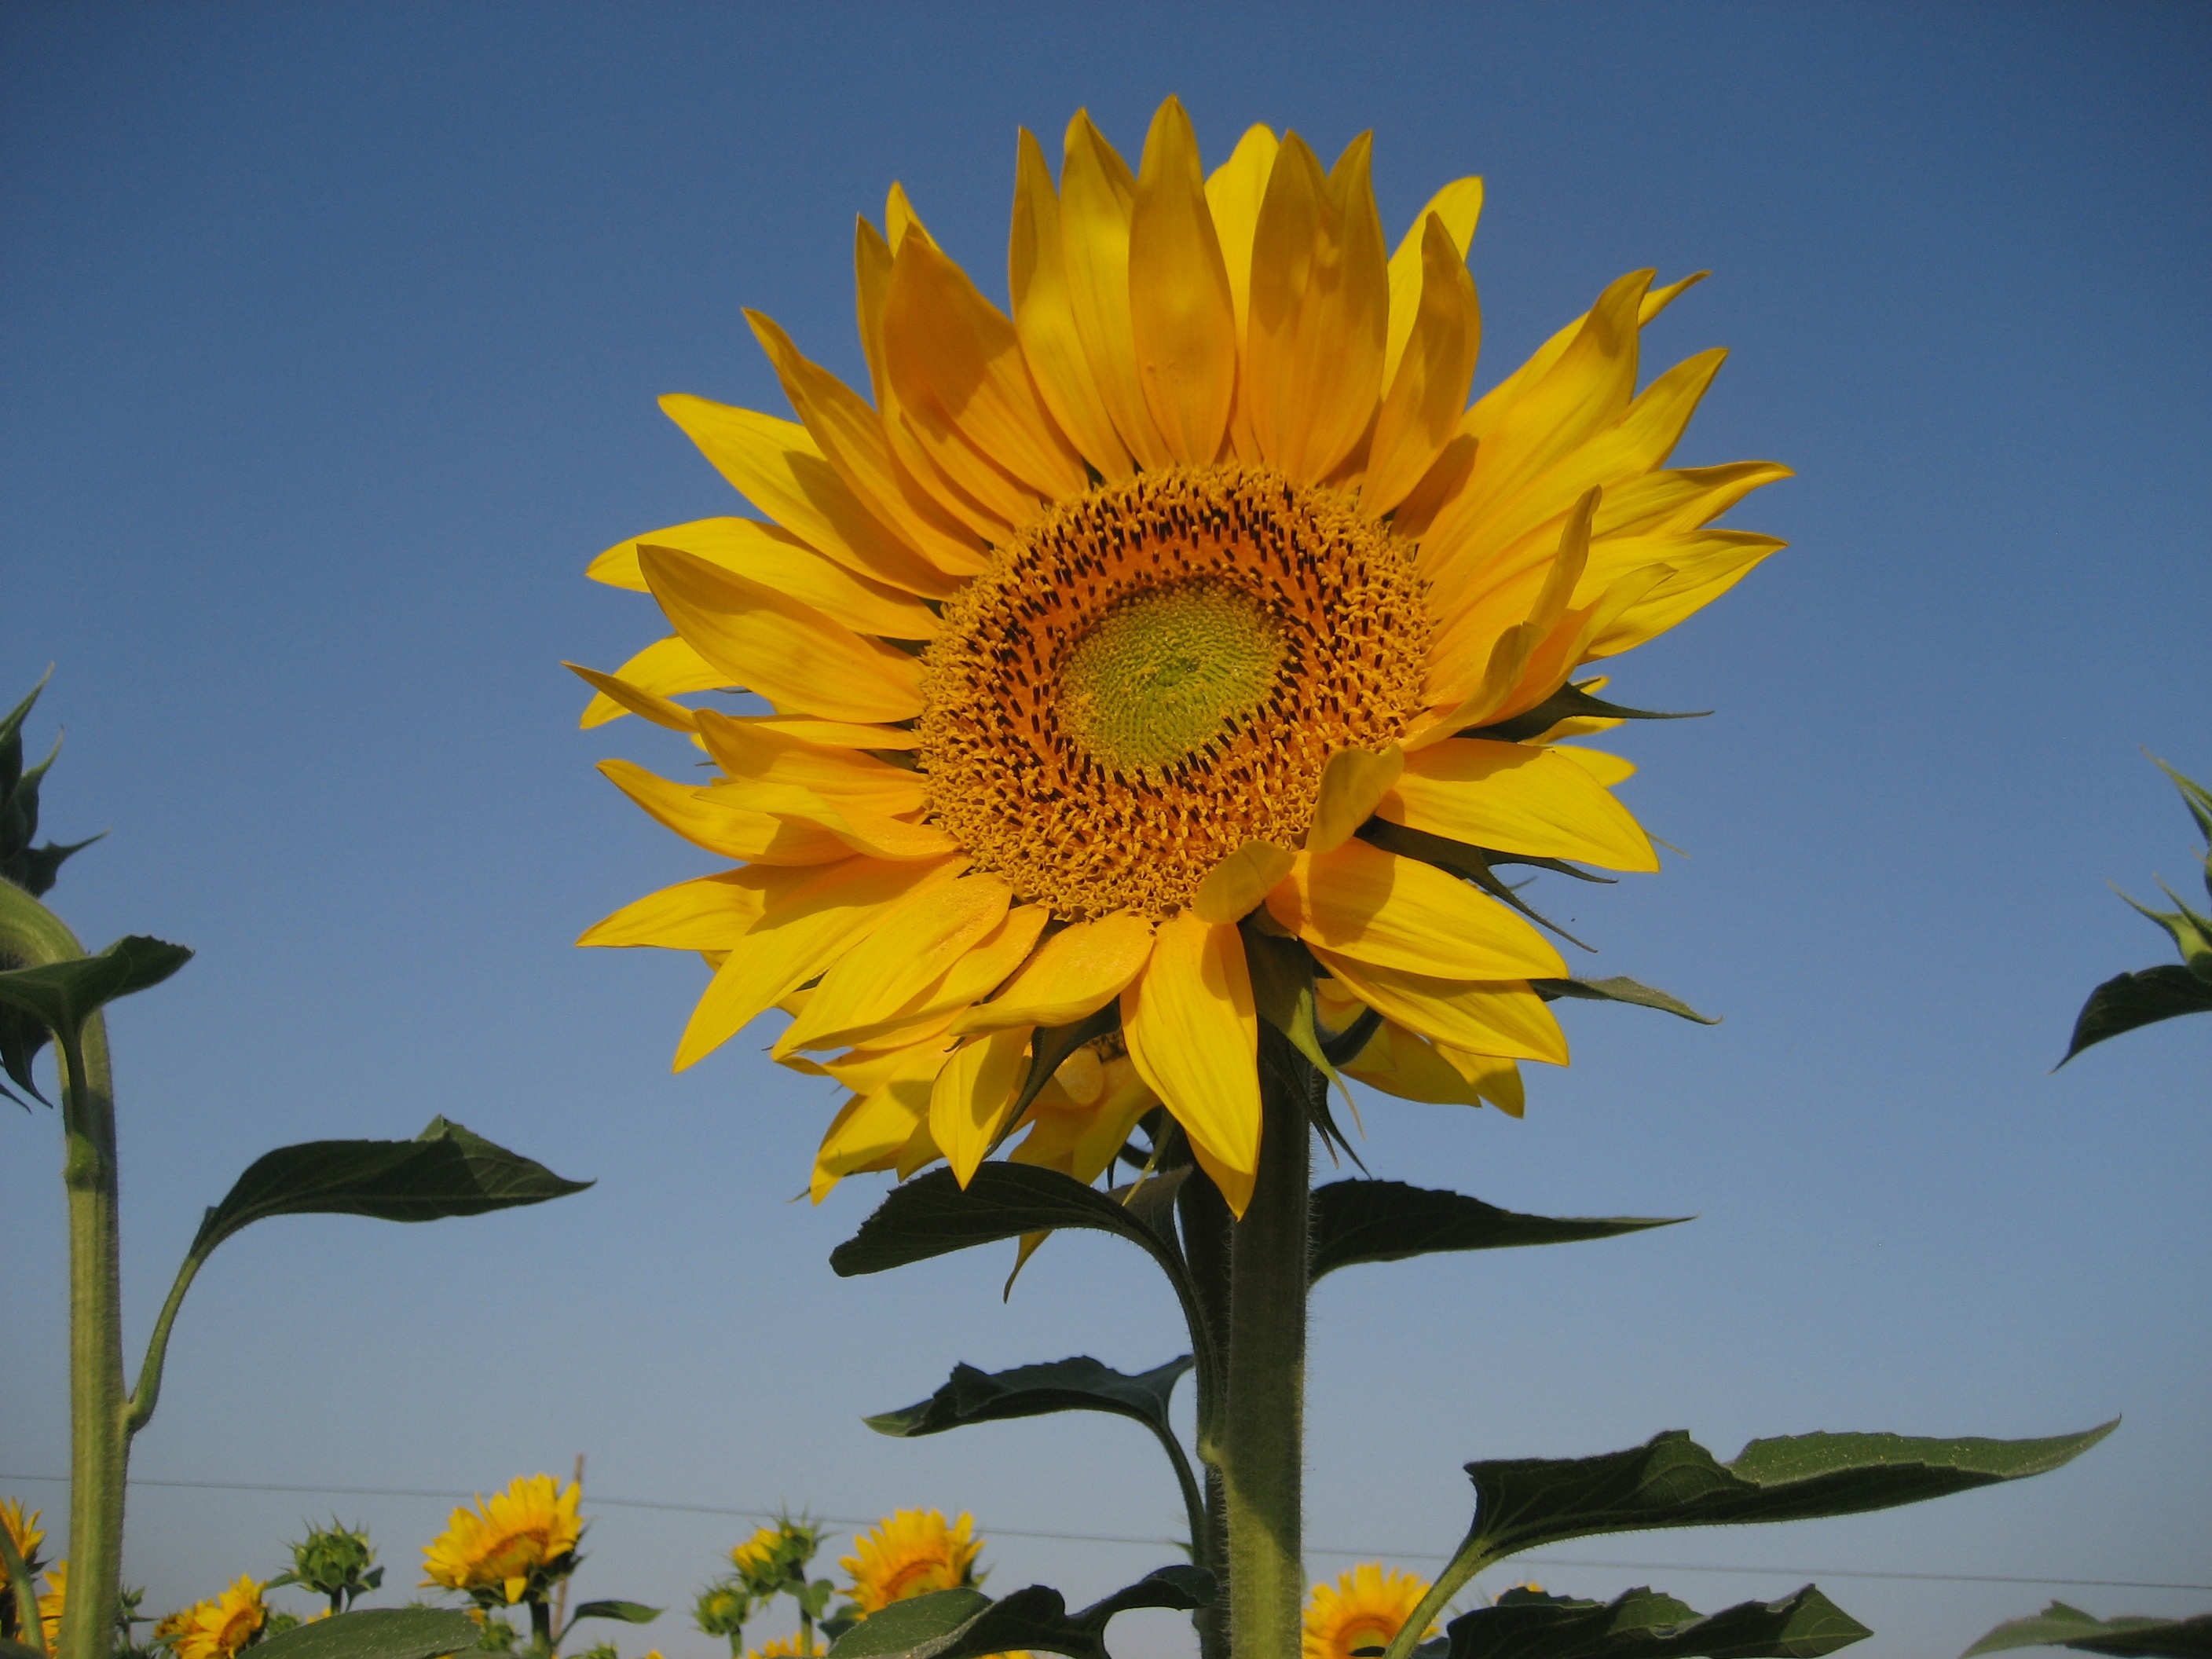
plant, field, flower, tulip, botany, yellow, flora, sunflower, flowering plant, daisy family, asterales, sunflower seed, plant stem, land plant